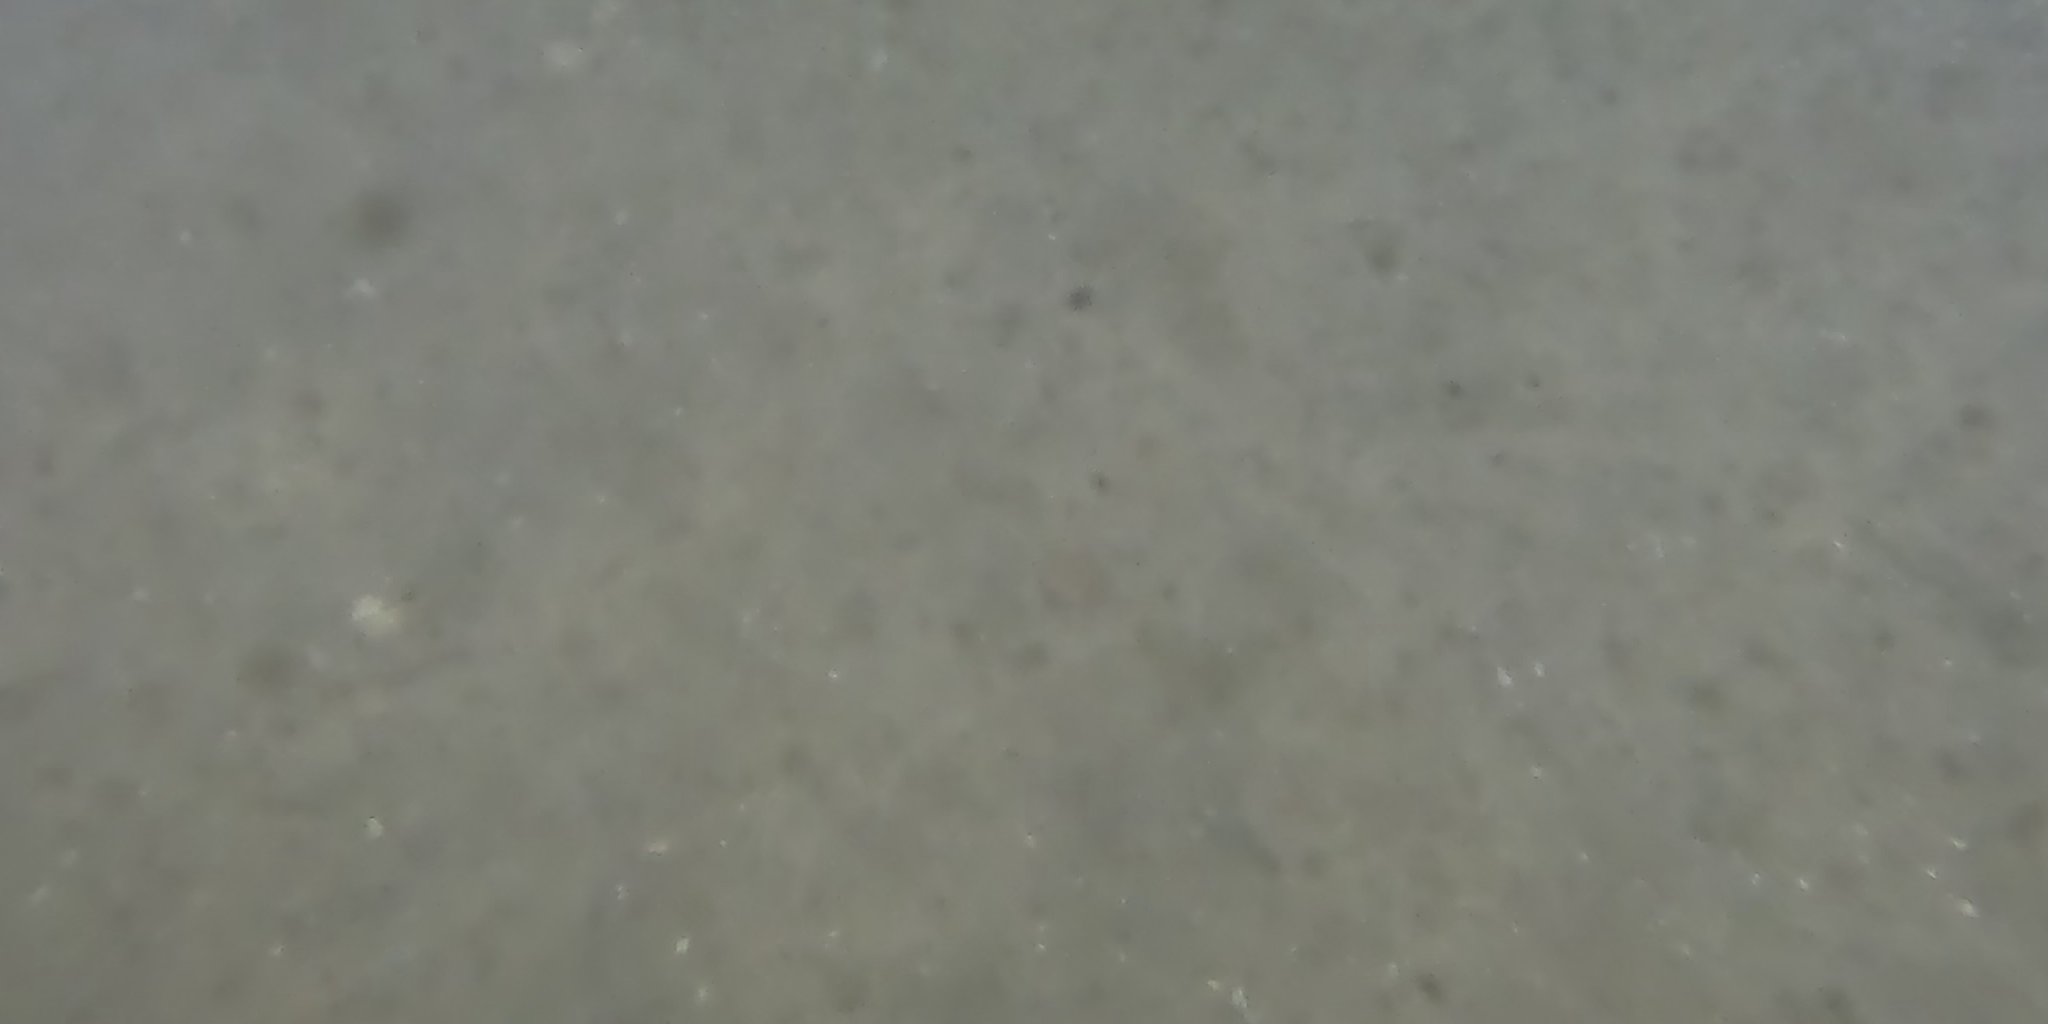
Seabed habitat: bad